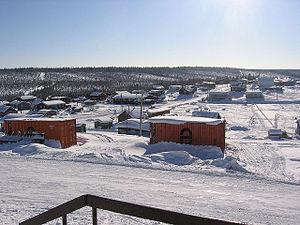
Fort Good Hope est une communauté de la région Sahtu dans les territoires du Nord-Ouest au Canada.